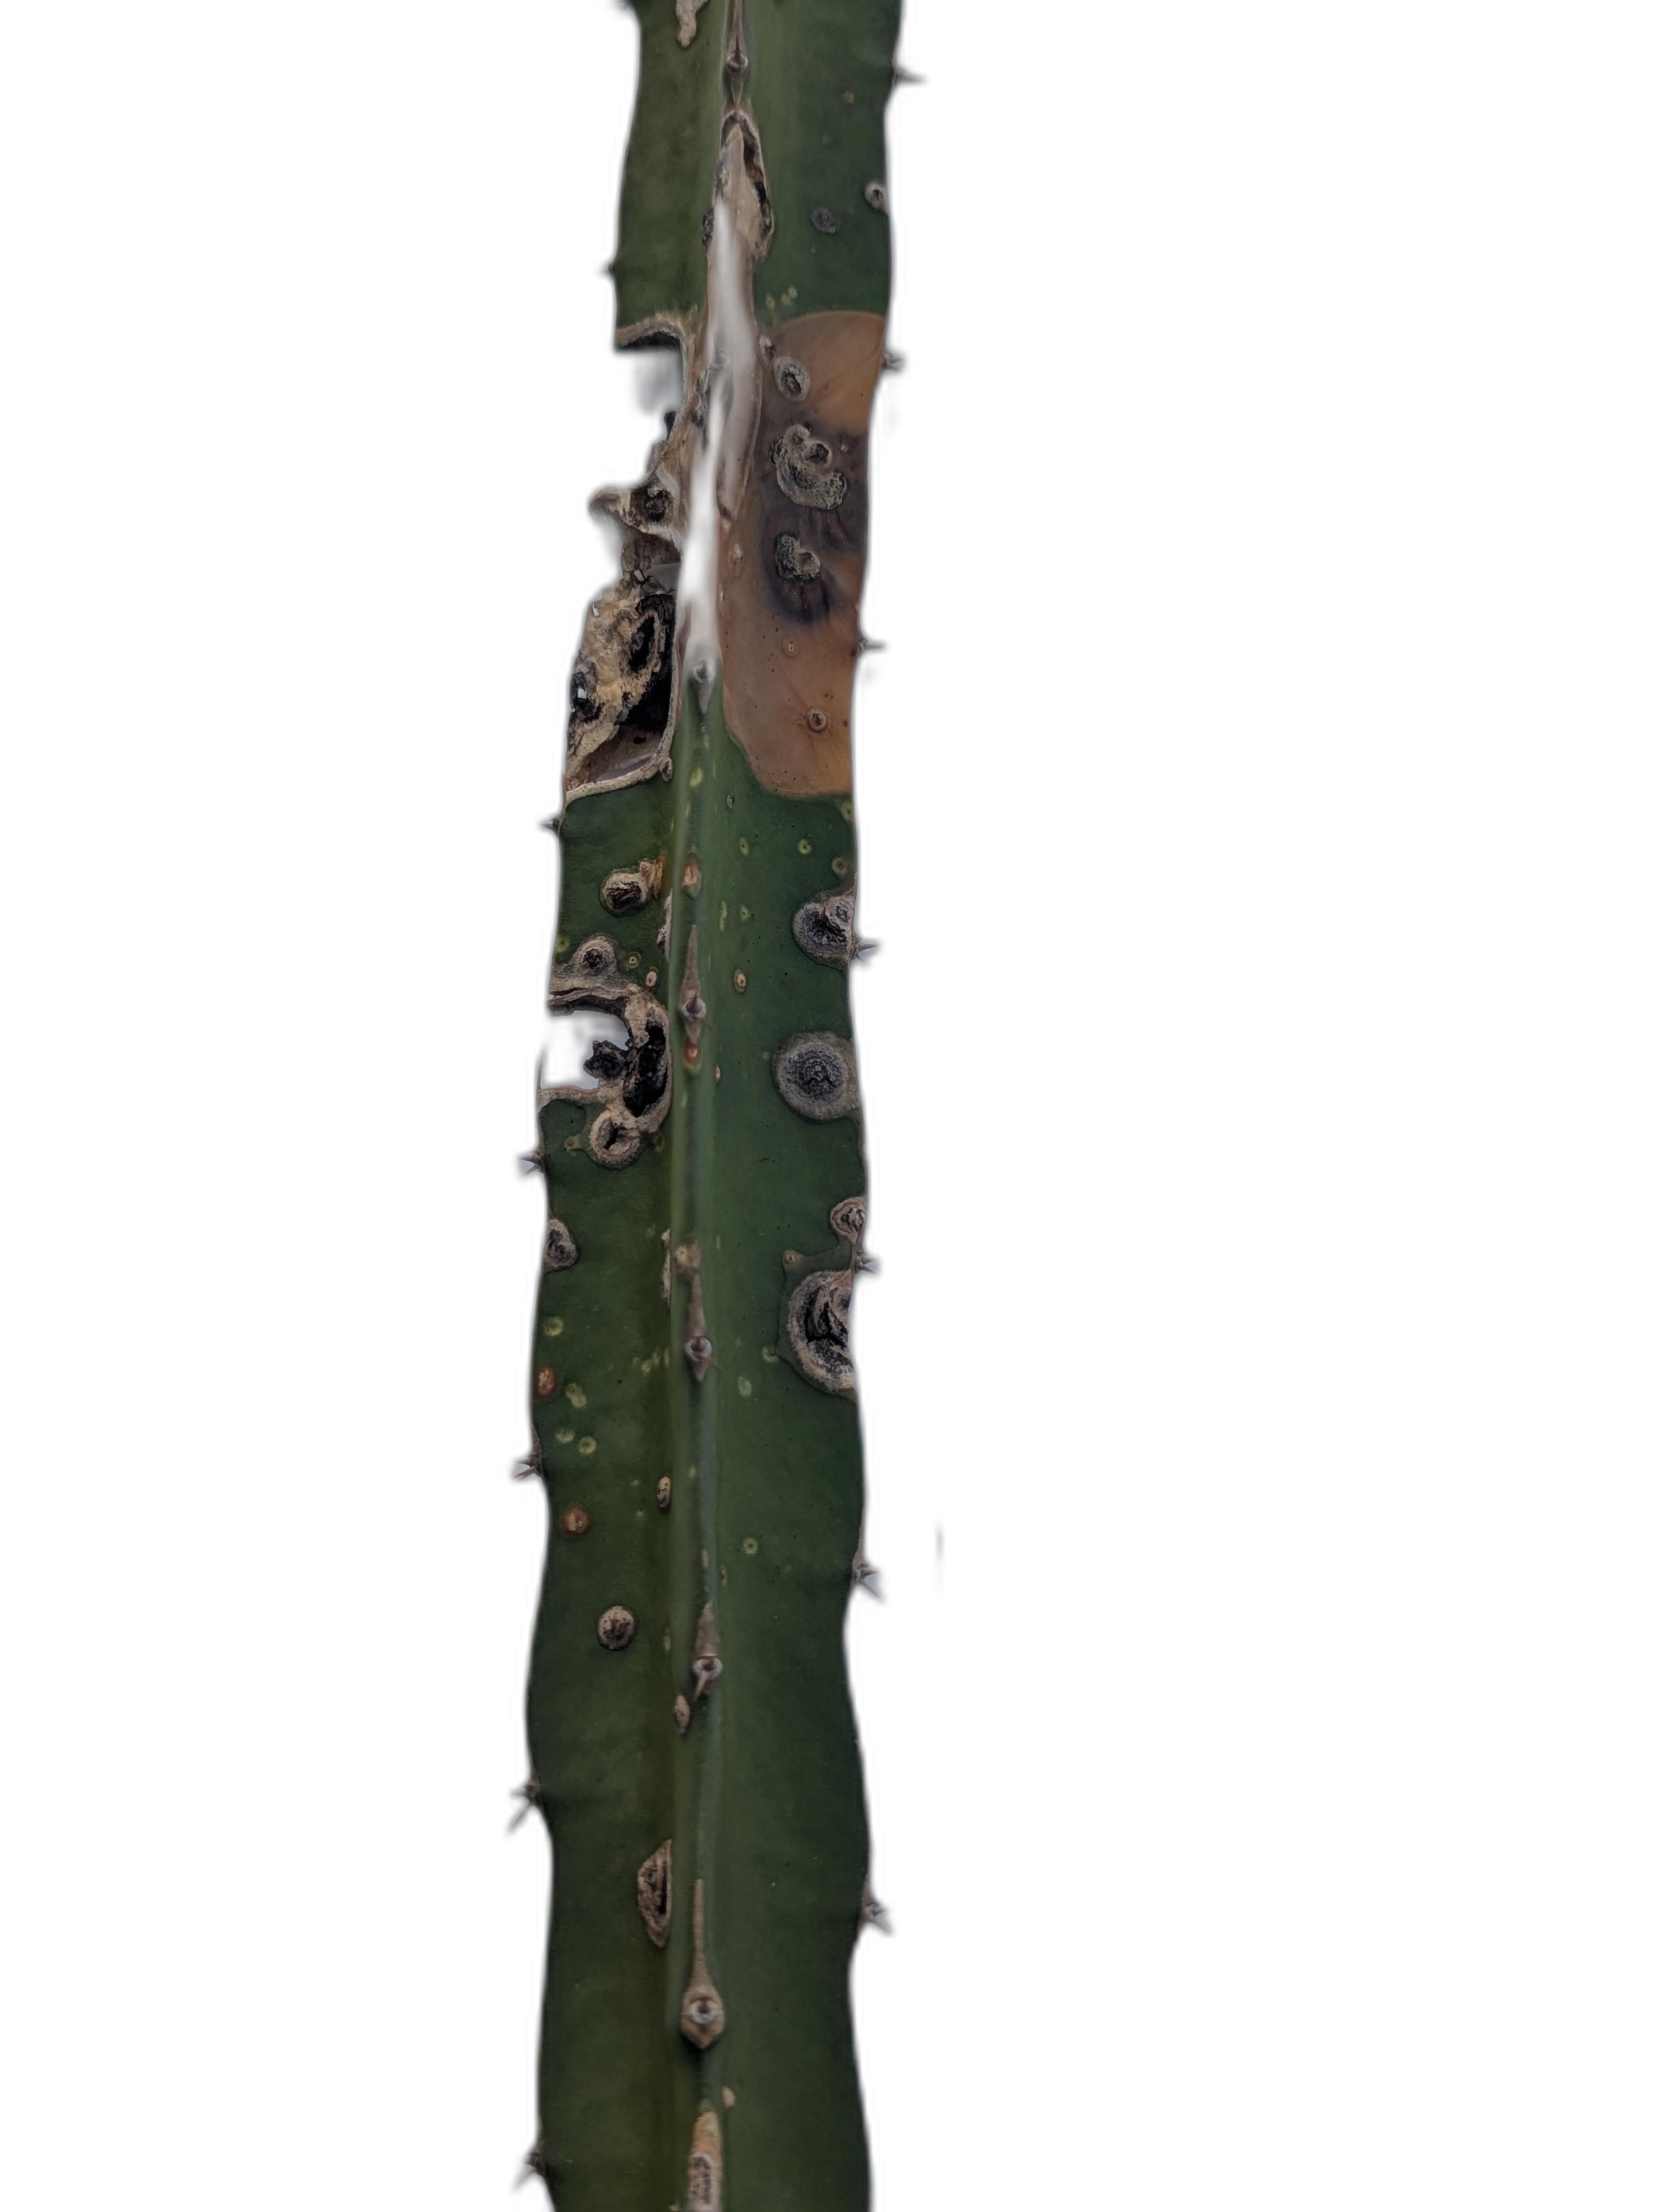
Label: Bad leaf